Bagnères-de-Bigorre

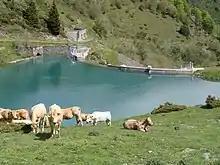
The Castillon Dam at La Mongie

The Adour river flows through the north-east of the commune and the town flowing towards the north to eventually flow into the Atlantic Ocean at Bayonne. Numerous streams flow through the commune including the" GaiVeste" which forms the northern border as it flows north-east to join the Adour, the "Oussouet" which forms part of the western border as it flows north, the "Ardazen" which forms part of the eastern border as it flows east to join the "Angoue", the "Quartier par d'Abay" which also forms part of the eastern border as it flows north-east gathering numerous tributaries, the "Lhécou" flows north from "Lac Bleu" just south of the commune to join the Quartier par d'Abay, the "Garet" forms part of the south-eastern border as it flows north from several lakes in the south of the commune (Lac de Caderolles, Lac de Gréziolles), the "Adour d'Arizes" flows south-east, and the "Adour du Tourmalet" flows east then north-east through the south of the commune, the hamlet of La Mongie and the Castillon Dam, to join the Adour d'Arizes forming the "Adour de Gripp".